Sadaaki Konishi

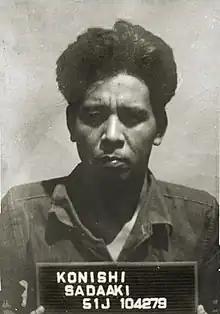
Konishi in U.S. custody

Sadaaki Konishi (January 19, 1916 – April 30, 1949) was a lieutenant in the Imperial Japanese Army during the Second World War.